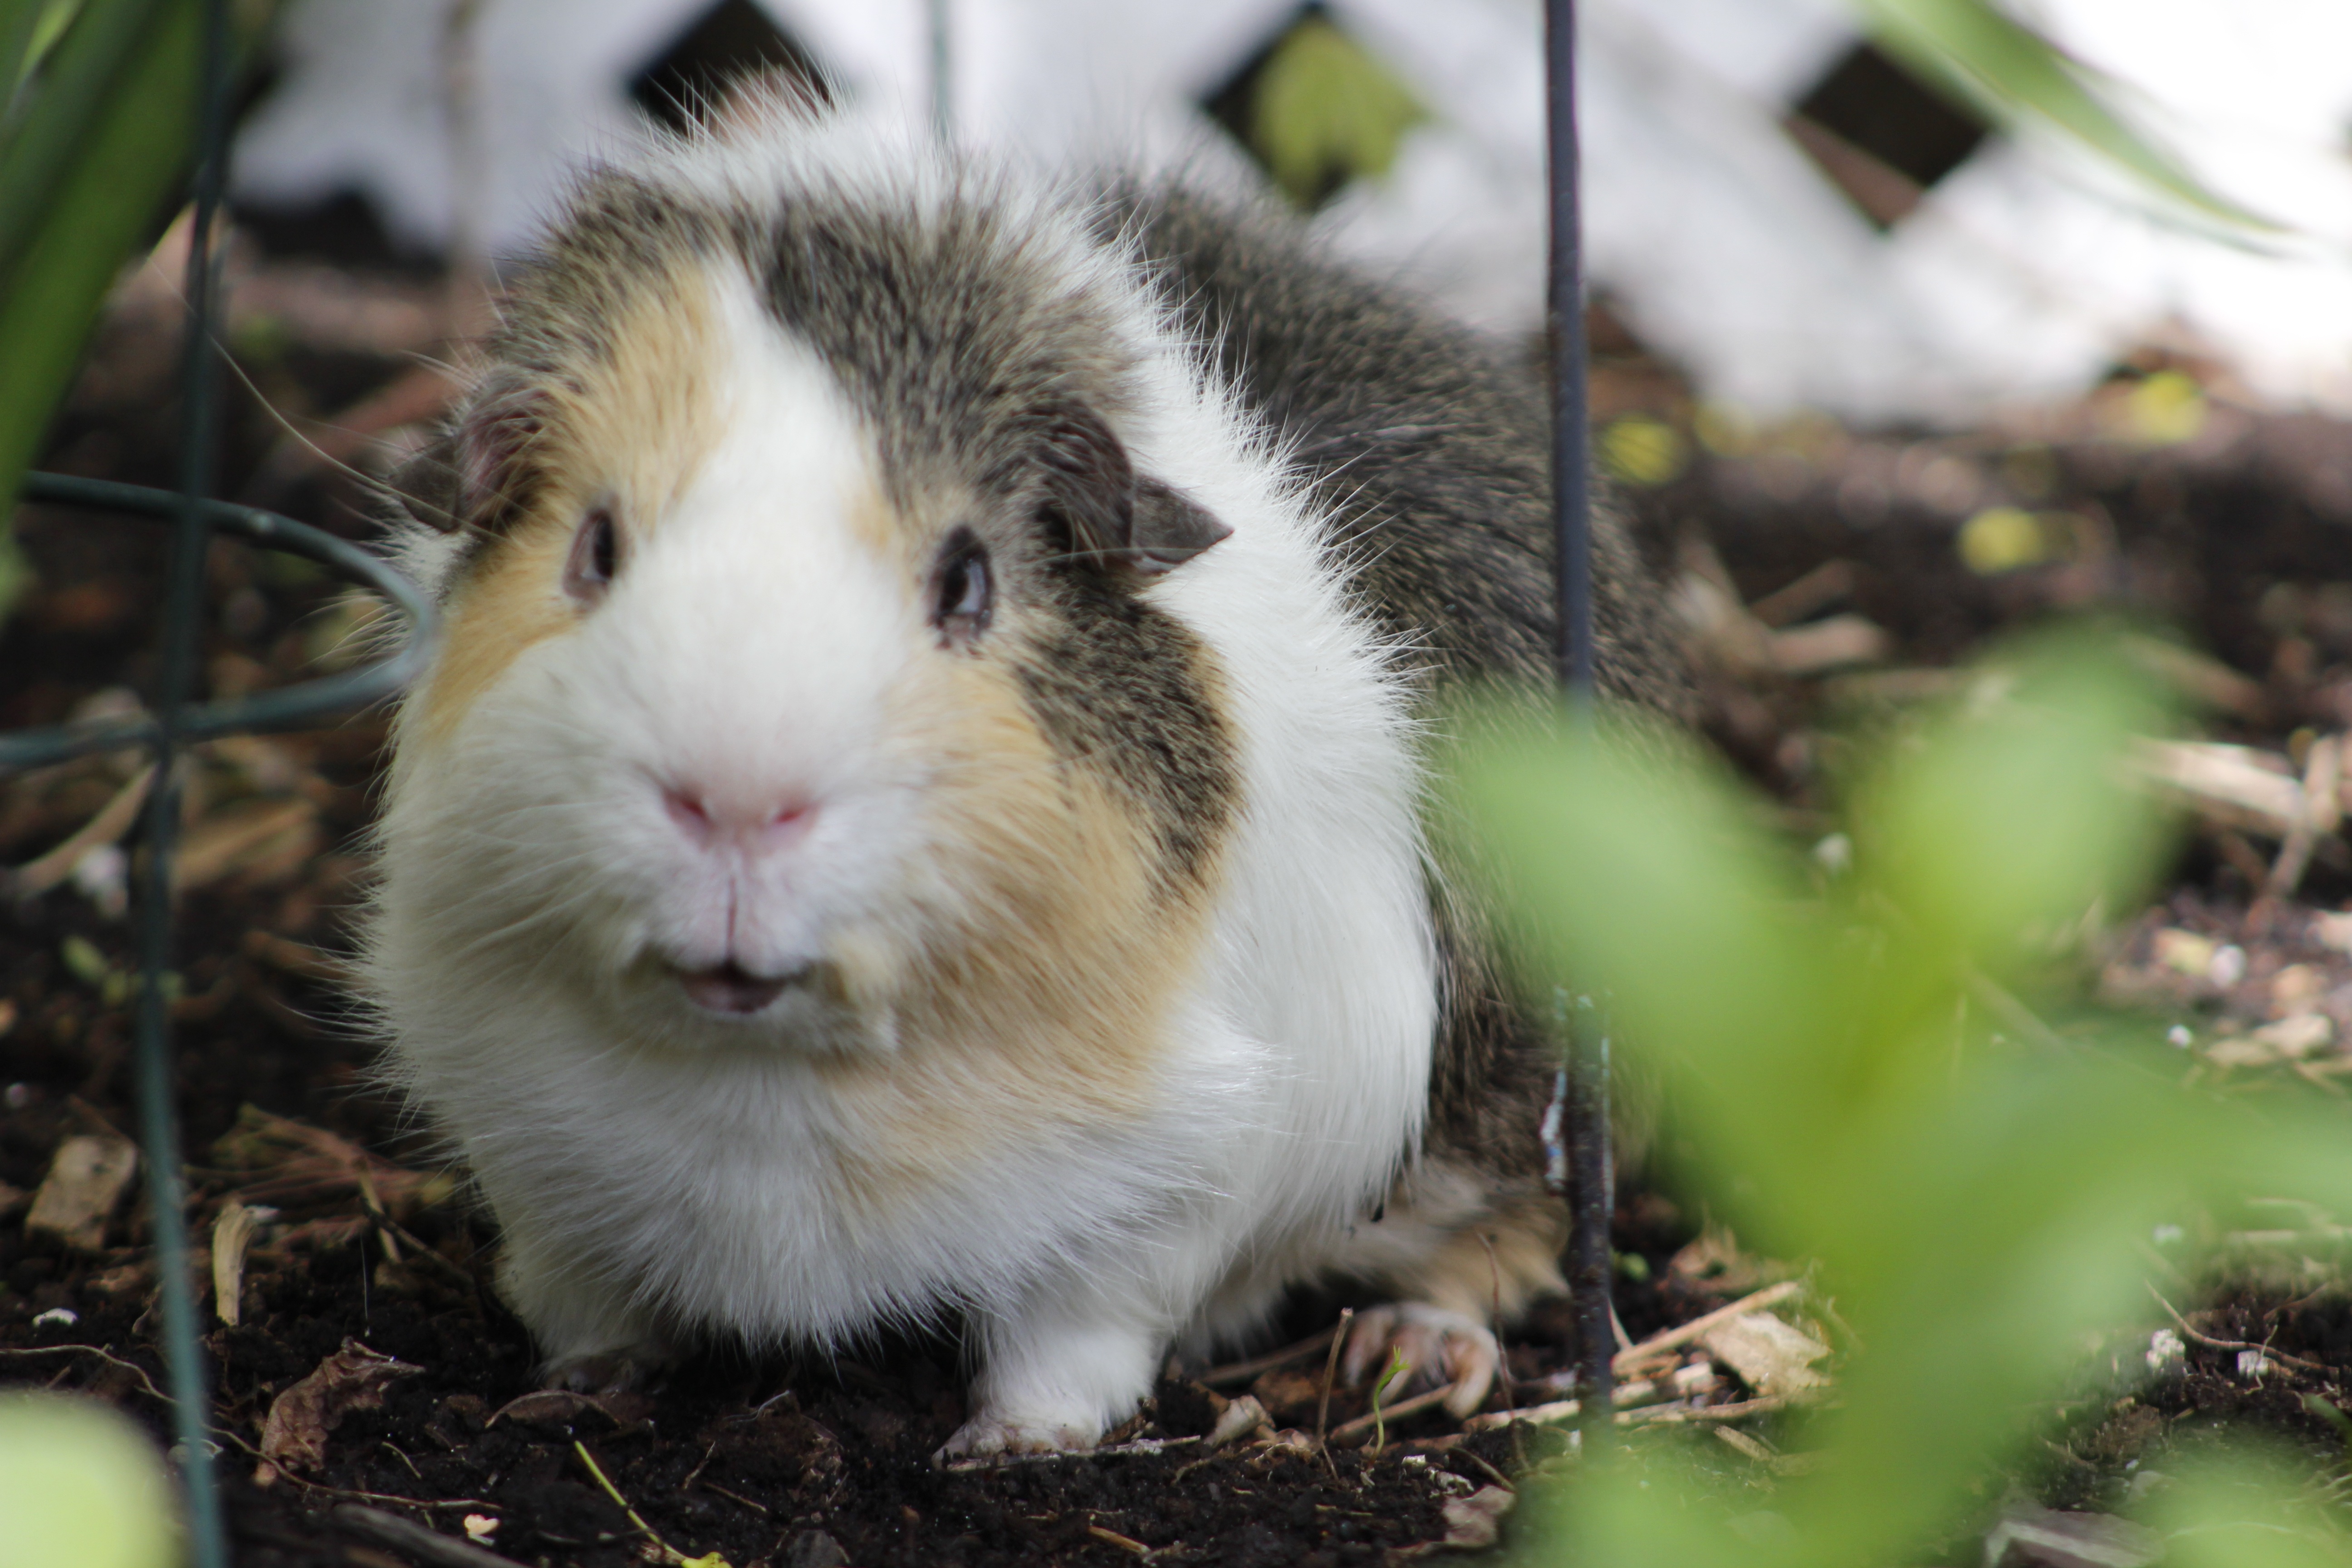
animal, cute, mammal, rodent, fauna, rabbit, guinea pig, pets, whiskers, vertebrate, adorable, domestic rabbit, rabits and hares